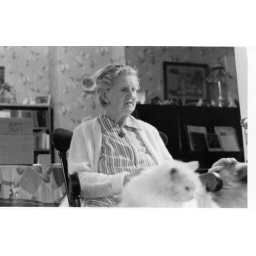
grammy with her cat in her rocking chair